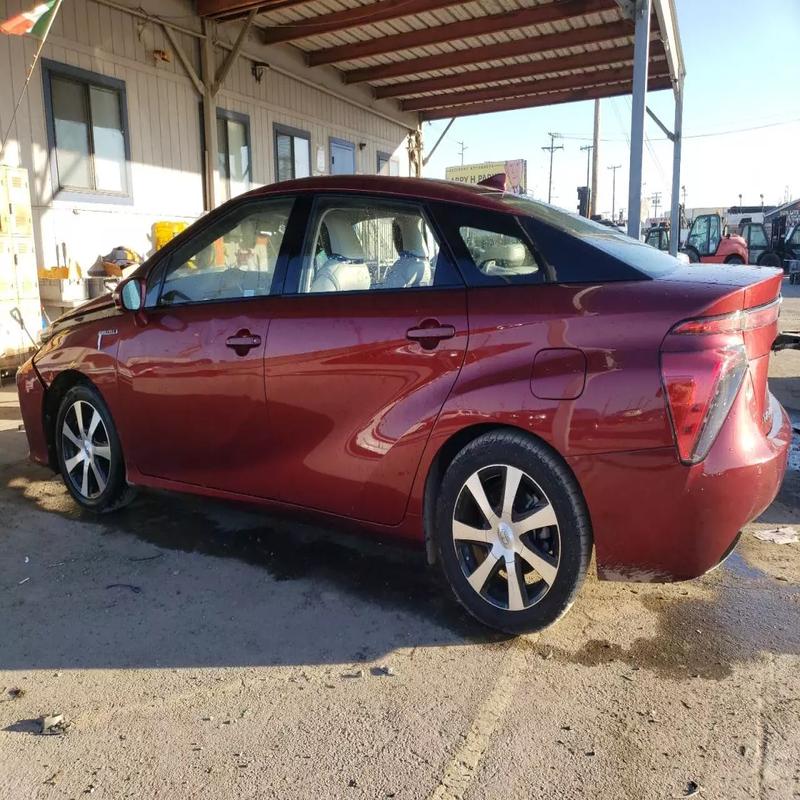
Aucun dommage détecté.
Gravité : aucun